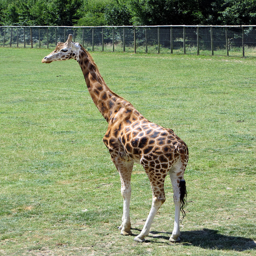
A giraffe standing on top of a lush green field.
Giraffe standing on open grassy field in fenced area.
A very cute giraffe in a big grassy field.
there is a giraffe standing by itself on a field
A giraffe standing in the grass away from the fence.